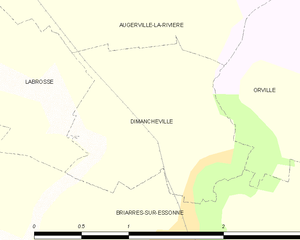
Dimancheville est une commune française, située dans le département du Loiret en région Centre-Val de Loire.